Delmar Boulevard station

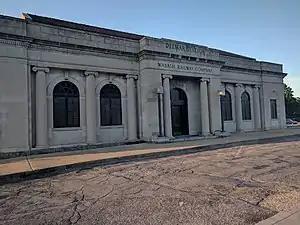
The disused station building in 2018

Delmar Boulevard station, also known as Delmar station, is a former railroad station on Delmar Boulevard in the West End neighborhood of St. Louis, Missouri. The Wabash Railroad opened it in 1929 as part of grade separation project which raised Delmar Boulevard over its tracks. Delmar Boulevard was one of several Wabash branch stations in St. Louis, but had special importance as a transfer station for intercity passengers.